Pax Mongolica

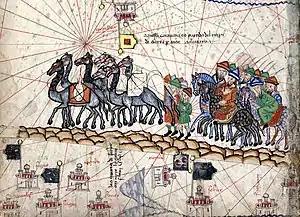
Detail of the Catalan Atlas depicting Marco Polo travelling to the East during the "Pax Mongolica"

The Pax Mongolica (Latin for "Mongol Peace"), less often known as Pax Tatarica ("Tatar Peace"), is a historiographical term modeled after the original phrase "Pax Romana" which describes the stabilizing effects of the conquests of the Mongol Empire on the social, cultural and economic life of the inhabitants of the vast Eurasian territory that the Mongols conquered in the 13th and 14th centuries. The term is used to describe the eased communication and commerce that the unified administration helped to create and the period of relative peace that followed the Mongols' vast and violent conquests.